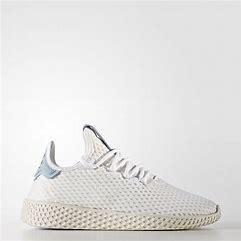
Brand: Adidas
Model: PW Tennis HU